Sethupathi

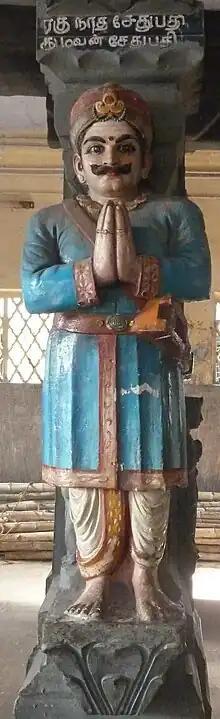
Kizhavan Sethupathi

Kizhavan Sethupathi (1671 AD to 1710 AD) was the greatest ruler among the Tamil kings. He was the seventh king of Ramnad. He was helpful to Chokkanatha Nayak. The Nayak king conferred him a title Para Rajakesari (Lion to alien kings). He annexed some territories of Madurai Kingdom. Aranthangi, Thirumayam, Piranmalai. He opposed the spread of Christian missionary activities. Kizhavan Sethupathi liberated the Marava country from the control of Madurai Nayak. After defeating Rani Mangammal's army, he declared independent Marava country in 1707. He shifted his headquarters from Pughalur to Ramnad.